Victor Emmanuel III

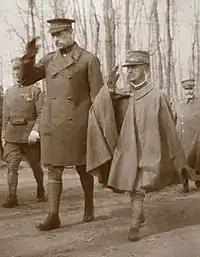
King Victor Emmanuel III (right) with King Albert I of the Belgians (left). This photograph shows Victor Emmanuel's small physical stature.

On 29 July 1900, at the age of 30, Victor Emmanuel acceded to the throne upon his father's assassination. The only advice that his father Umberto ever gave his heir was "Remember: to be a king, all you need to know is how to sign your name, read a newspaper, and mount a horse." His early years showed evidence that, by the standards of the Savoy monarchy, he was a man committed to constitutional government. Even though his father was killed by an anarchist, the new king showed a commitment to constitutional freedoms.